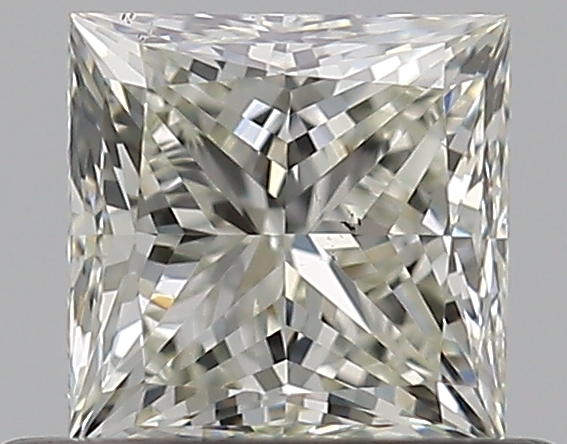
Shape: princess
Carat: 0.5
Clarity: SI1
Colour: L
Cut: EX
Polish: EX
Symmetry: VG
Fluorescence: N
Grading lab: GIA
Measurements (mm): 4.29 x 4.27 x 3.09